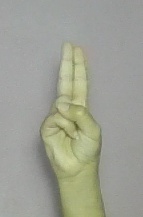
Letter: taa